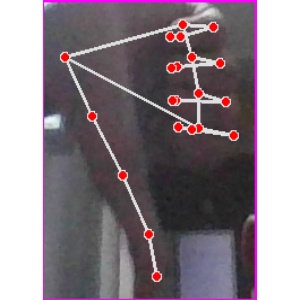
अक्षर: फ